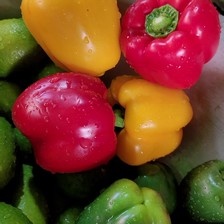
Label: capsicum